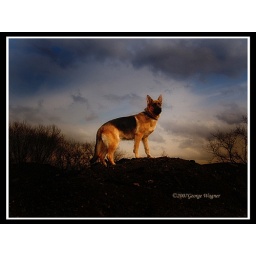
Taken with a point n' shoot digital &amp;quot;pocket&amp;quot; camera- metered the sky and filled the dog in with the flash.